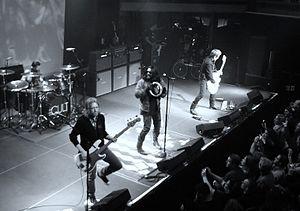
The Cult, initialement appelé Southern Death Cult, est un groupe de rock britannique, originaire de Bradford, en Angleterre. Au fil des années, le groupe change régulièrement de formation, à l'exception du chanteur Ian Astbury, et du guitariste Billy Duffy, compositeurs du groupe.